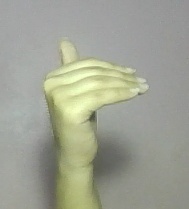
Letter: khaa